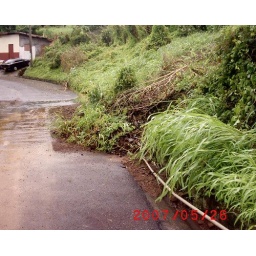
There was hardly any where for vehicles to ppas in the road as Tropical Storm Felix left trees in the street.